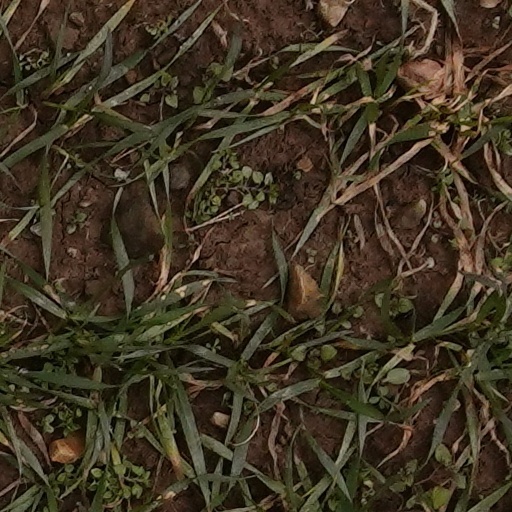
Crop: wheat